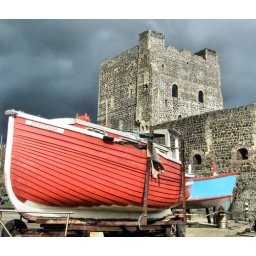
The good ship Montana sits dry near the castle in Carrick